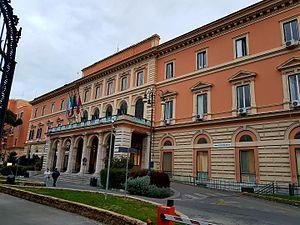
L'hôpital Umberto I est le plus important hôpital de Rome. Il abrite une faculté de médecine et de chirurgie rattachées à l'Université La Sapienza de Rome. C'est par sa taille et son nombre de lits le plus important hôpital d'Italie.
Rome /ʁɔm/ est la capitale de l'Italie. Située au centre-ouest de la péninsule italienne, près de la mer Tyrrhénienne, elle est également la capitale de la région du Latium, et fut celle de l'Empire romain durant 357 ans. En 2019, elle compte 2 844 395 habitants établis sur 1 285 km², ce qui fait d'elle la commune la plus peuplée d'Italie et la troisième plus étendue d'Europe après Moscou et Londres. Son aire urbaine recense 4 356 403 habitants en 2016. Elle présente en outre la particularité de contenir un État enclavé dans son territoire : la cité-État du Vatican, dont le pape est le souverain. C'est le seul exemple existant d'un État à l'intérieur d'une ville.